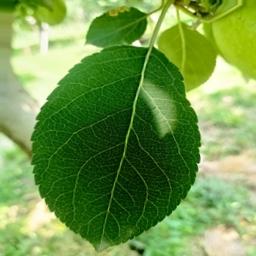
Label: Healthy